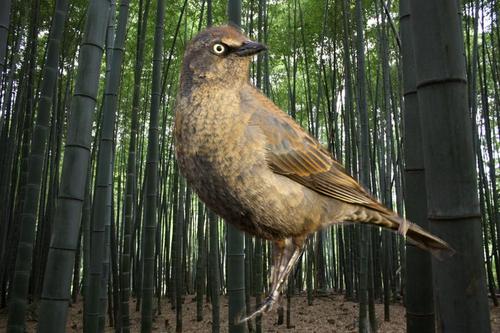
Bird species: Rusty_Blackbird
Bird type: landbird
Background: land